Federal College of Education (Technical), Gombe

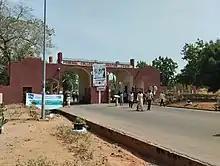

The Federal College of Education (Technical), Gombe was formerly known as National Technical Teachers College. Its a federal government higher education institution located in Gombe, Gombe State, Nigeria. The mandate of the college since its inception was producing technical, vocational and science teachers for primary and secondary schools in the Country. It is affiliated with Abubakar Tafawa Balewa University and the University of Maiduguri for its degree programmes. The provost is Dr. Ali Adamu (Boderi).